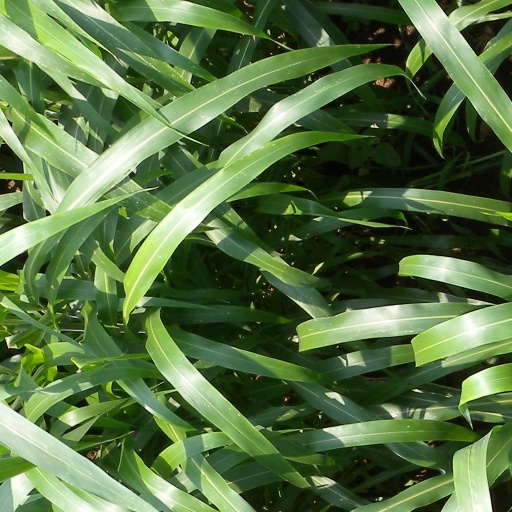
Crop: sorghum